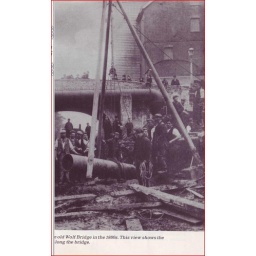
haigh sons 1900s in old tall mill here at canal..member ..family lived in factory dwelling house road nearby